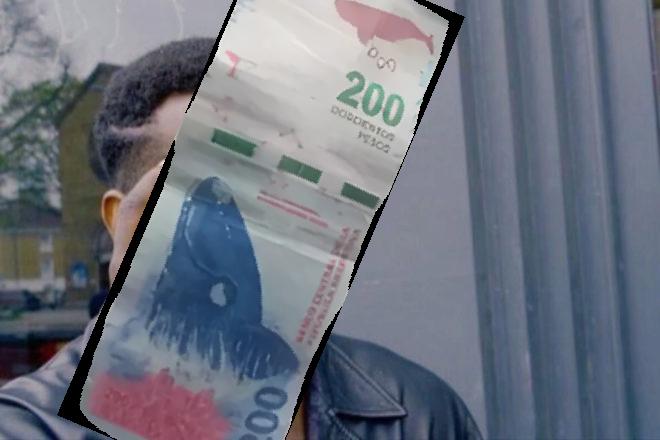
Denominación: 200